Kirghiz Soviet Socialist Republic

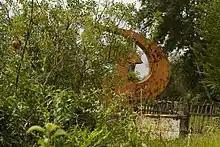
Rusted Soviet hammer and sickle in Kyrgyzstan

According to a 2013 Gallup poll, 62% of Kyrgyz people said that the collapse of the Soviet Union harmed their country, while only 16% said that the collapse benefited it. The poll also showed that well-educated Kyrgyz people were more likely to say that the breakup harmed their country.